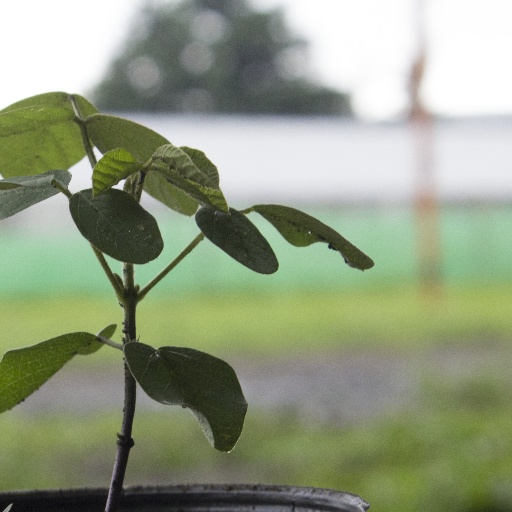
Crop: soybean